Arthingworth Manor

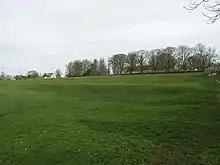
Manorial earthworks

Arthingworth Manor is a Grade II listed country house in Arthingworth, Northamptonshire, England, about southeast of Market Harborough. The estate consists of two manor houses; an older listed house and a stable block converted into a house.